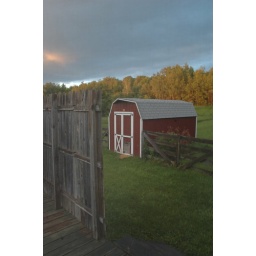
a barn building in my yard at hilda house.